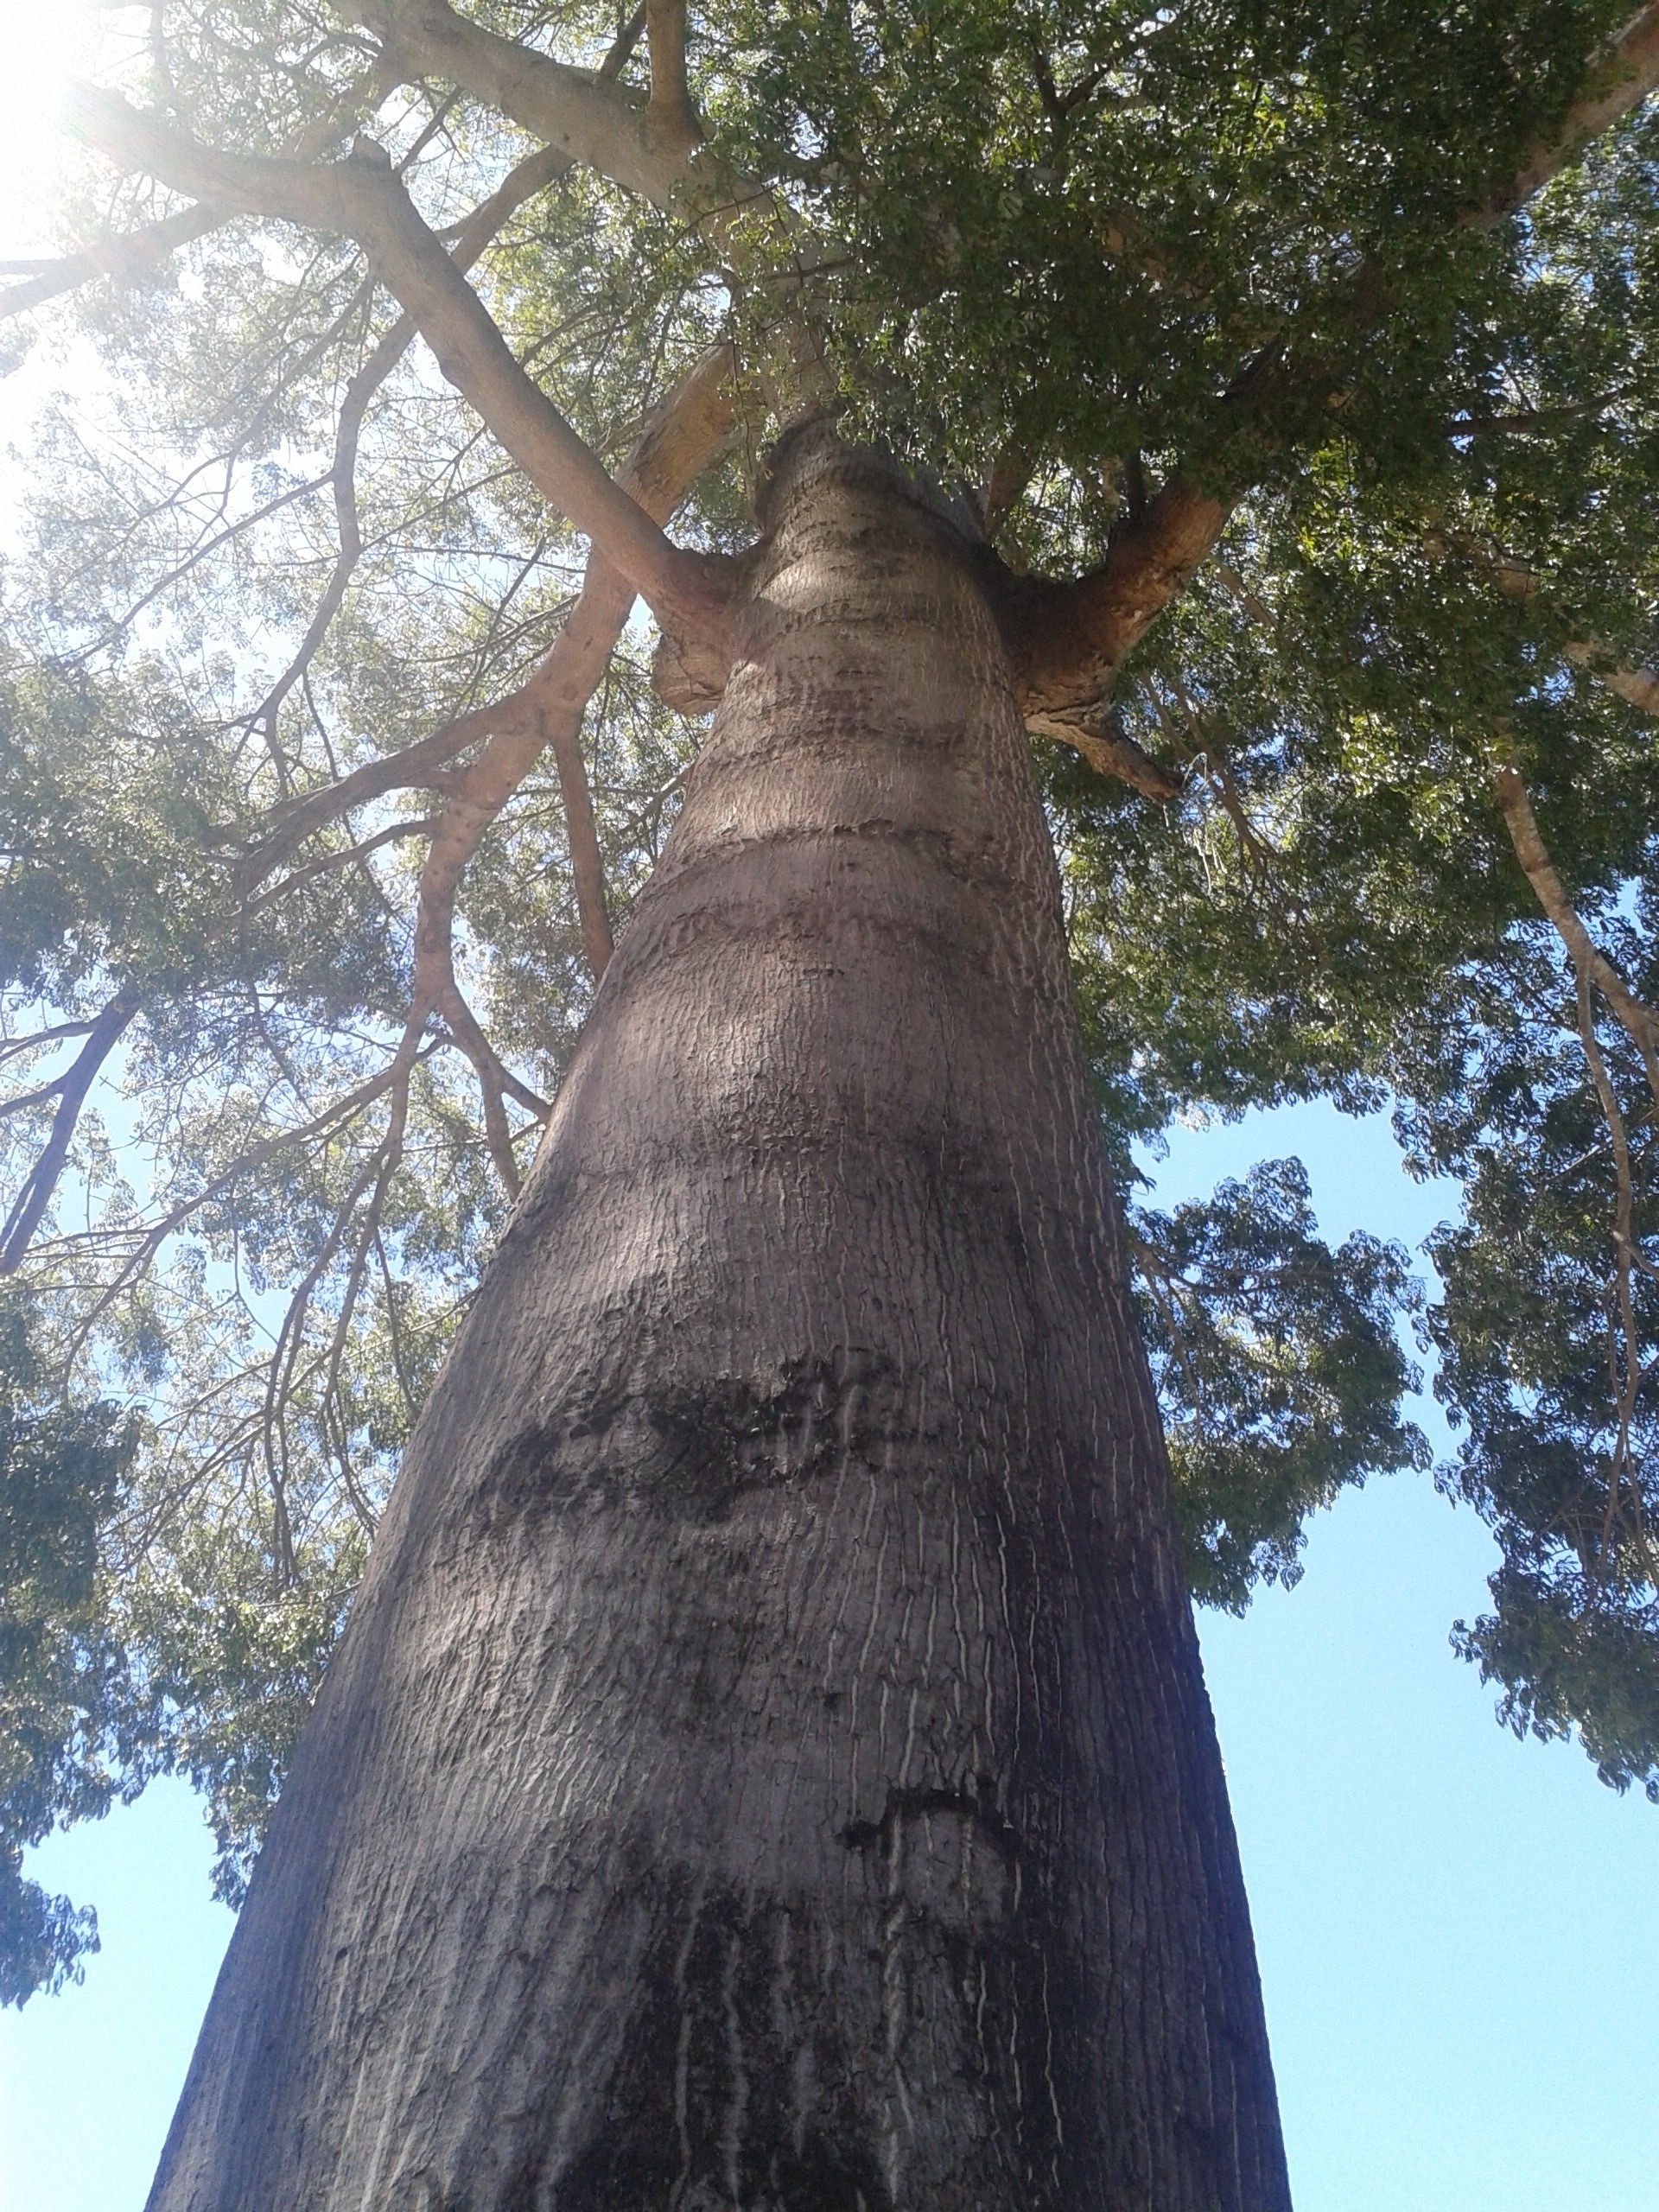
tree, nature, branch, plant, trunk, environment, green, spruce, woody plant, land plant